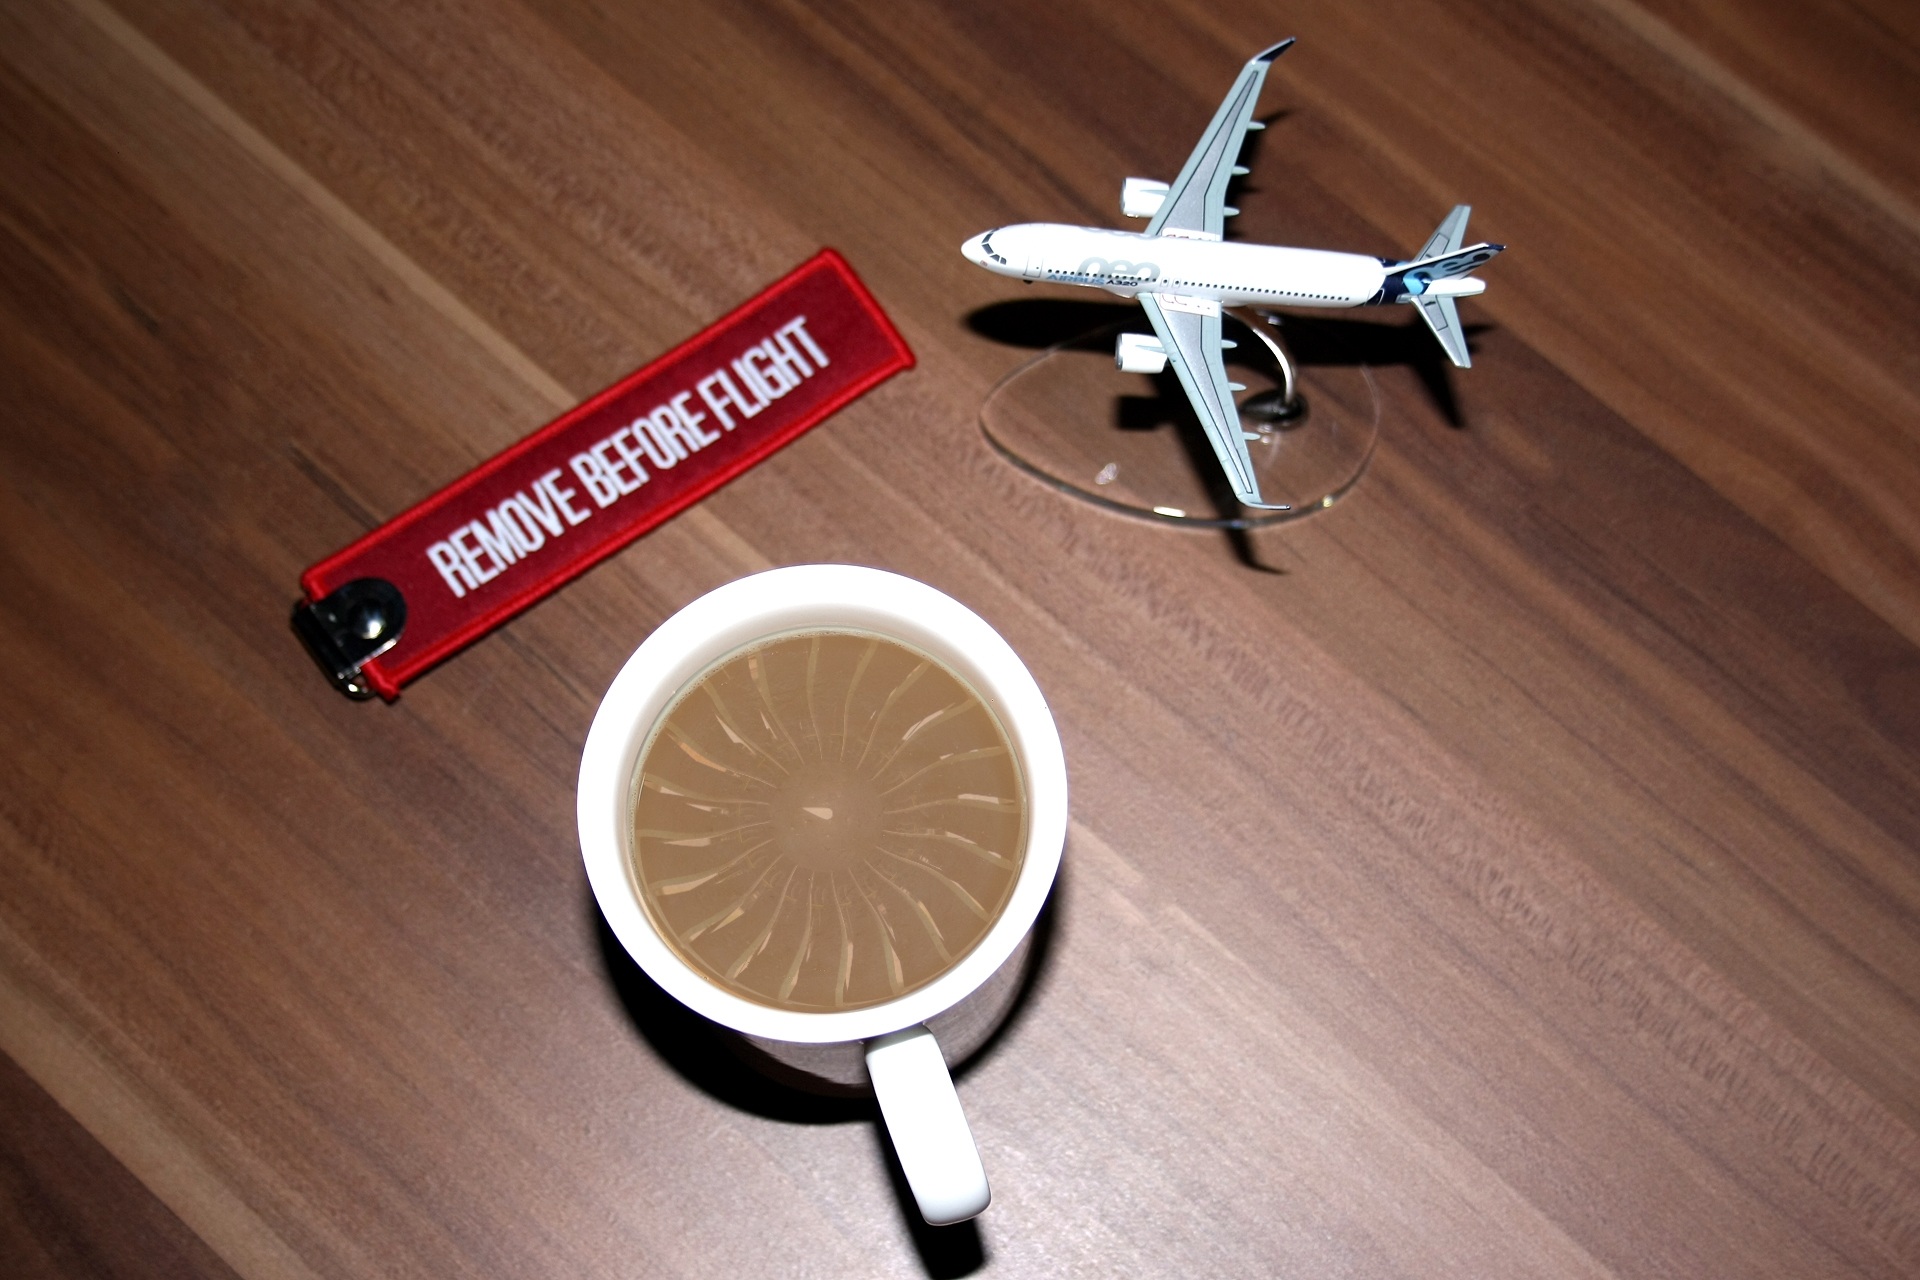
coffee, wing, wheel, aircraft, model, vehicle, airbus, break, neo, coffee foam, coffee mugs, 3d model, model airplane, plane lover